Elisa Marie Thornam

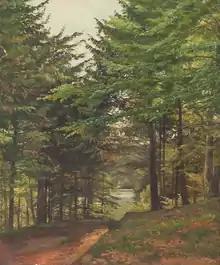
"Scene near Bagsværd Lake, Denmark" - oil on canvas by Elisa Marie Thornam, 1889.

Thornam was born in Kongens Lyngby, Denmark. She died on 22 April 1901 in Copenhagen. Her father was the painter and botanical illustrator Johan Christian Thornam (1822–1908), who taught botanical illustration and served as artist on the Galathea Expedition of 1845. A landscape painter, Thornam was a student of painters Hans Fischer and Andreas Fritz. She colored her father's contributions to the "Flora Danica" botanical compendium, published 1761-1883. Thornam and her father also collaborated on illustrations for the 1866 "Botanisk Tidsskrift", a Danish botanical journal.